Still Life: Vase with Pink Roses

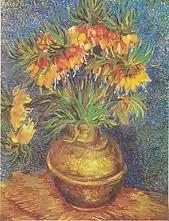
Vincent van Gogh, "Crown Imperial Fritillaries in a Copper Vase," 1886

Van Gogh used complementary, contrasting colors to bring an intensity to his paintings, which evolved over the periods of his work. Two complementary colors of the same degree of vividness and brightness placed next to one another produce an intense reaction, called the "law of simultaneous contrast."